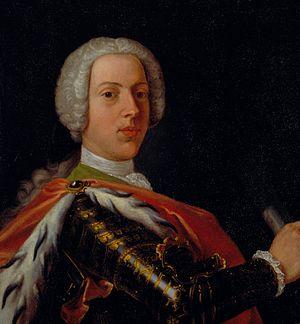
Charles Édouard Louis John Casimir Sylvester Severino Maria Stuart, surnommé de son temps "the Young Pretender", le jeune prétendant ou "the Young Chevalier" est resté dans la mémoire populaire sous le nom de Bonnie Prince Charlie, bonnie signifiant « beau » ou « béni » en scots. Il était le fils aîné du prince Jacques François Stuart et le prétendant des Stuart aux couronnes anglaise et écossaise. La mère de Charles, Marie-Clémentine Sobieska, était la petite-fille du roi polonais Jean III Sobieski. Il est un cousin de Louis XV, soutien de la cause jacobite.